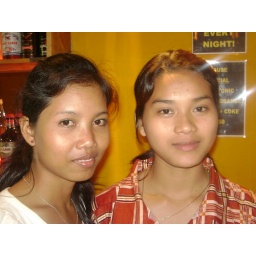
Cambodian girls working in bar